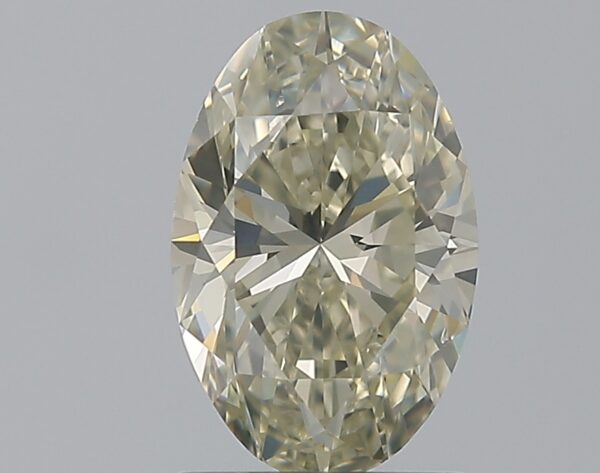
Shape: oval
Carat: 1.5
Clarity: SI1
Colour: M
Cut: VG
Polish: EX
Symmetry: VG
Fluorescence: F
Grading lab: GIA
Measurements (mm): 9.38 x 6.17 x 4.05